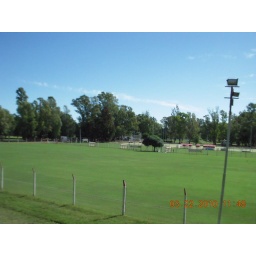
the hockey/soccer field of the Estudiantes club, near our house